Culture of Detroit

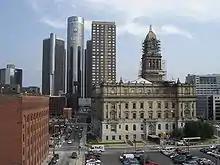
The giant decal on the Renaissance Center, for the 2005 MLB All-Star Game, represents 4,612 feet (1,375 m) to the home plate in Comerica Park.

Music has been the dominant feature of Detroit's nightlife since the late 1940s. The metropolitan area boasts two of the top live music venues in the United States. The Pine Knob Music Theatre (formerly DTE Energy Music Theatre), which was the most attended summer venue in the United States in 2005 for the fifteenth consecutive year, while the closed Palace of Auburn Hills ranked twelfth, according to music industry source Pollstar. Detroit's major performance centers include Orchestra Hall, home of the Detroit Symphony Orchestra, the Detroit Opera House, the Fox Theatre, Masonic Temple Theatre, the Fisher Theatre, and the Detroit Film Theatre at the Detroit Institute of Arts.